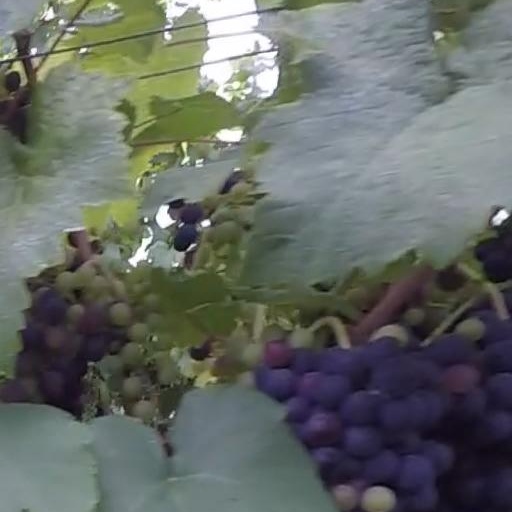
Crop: grape